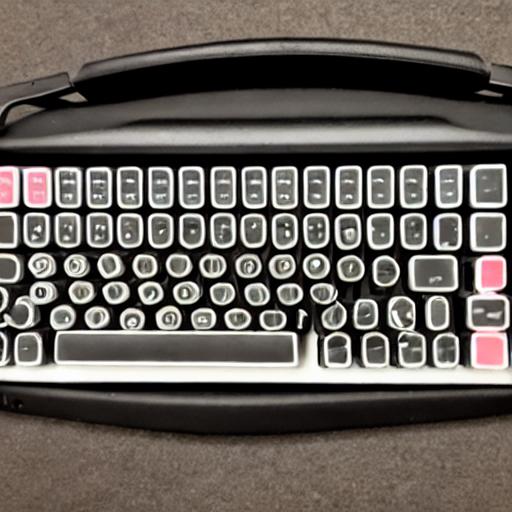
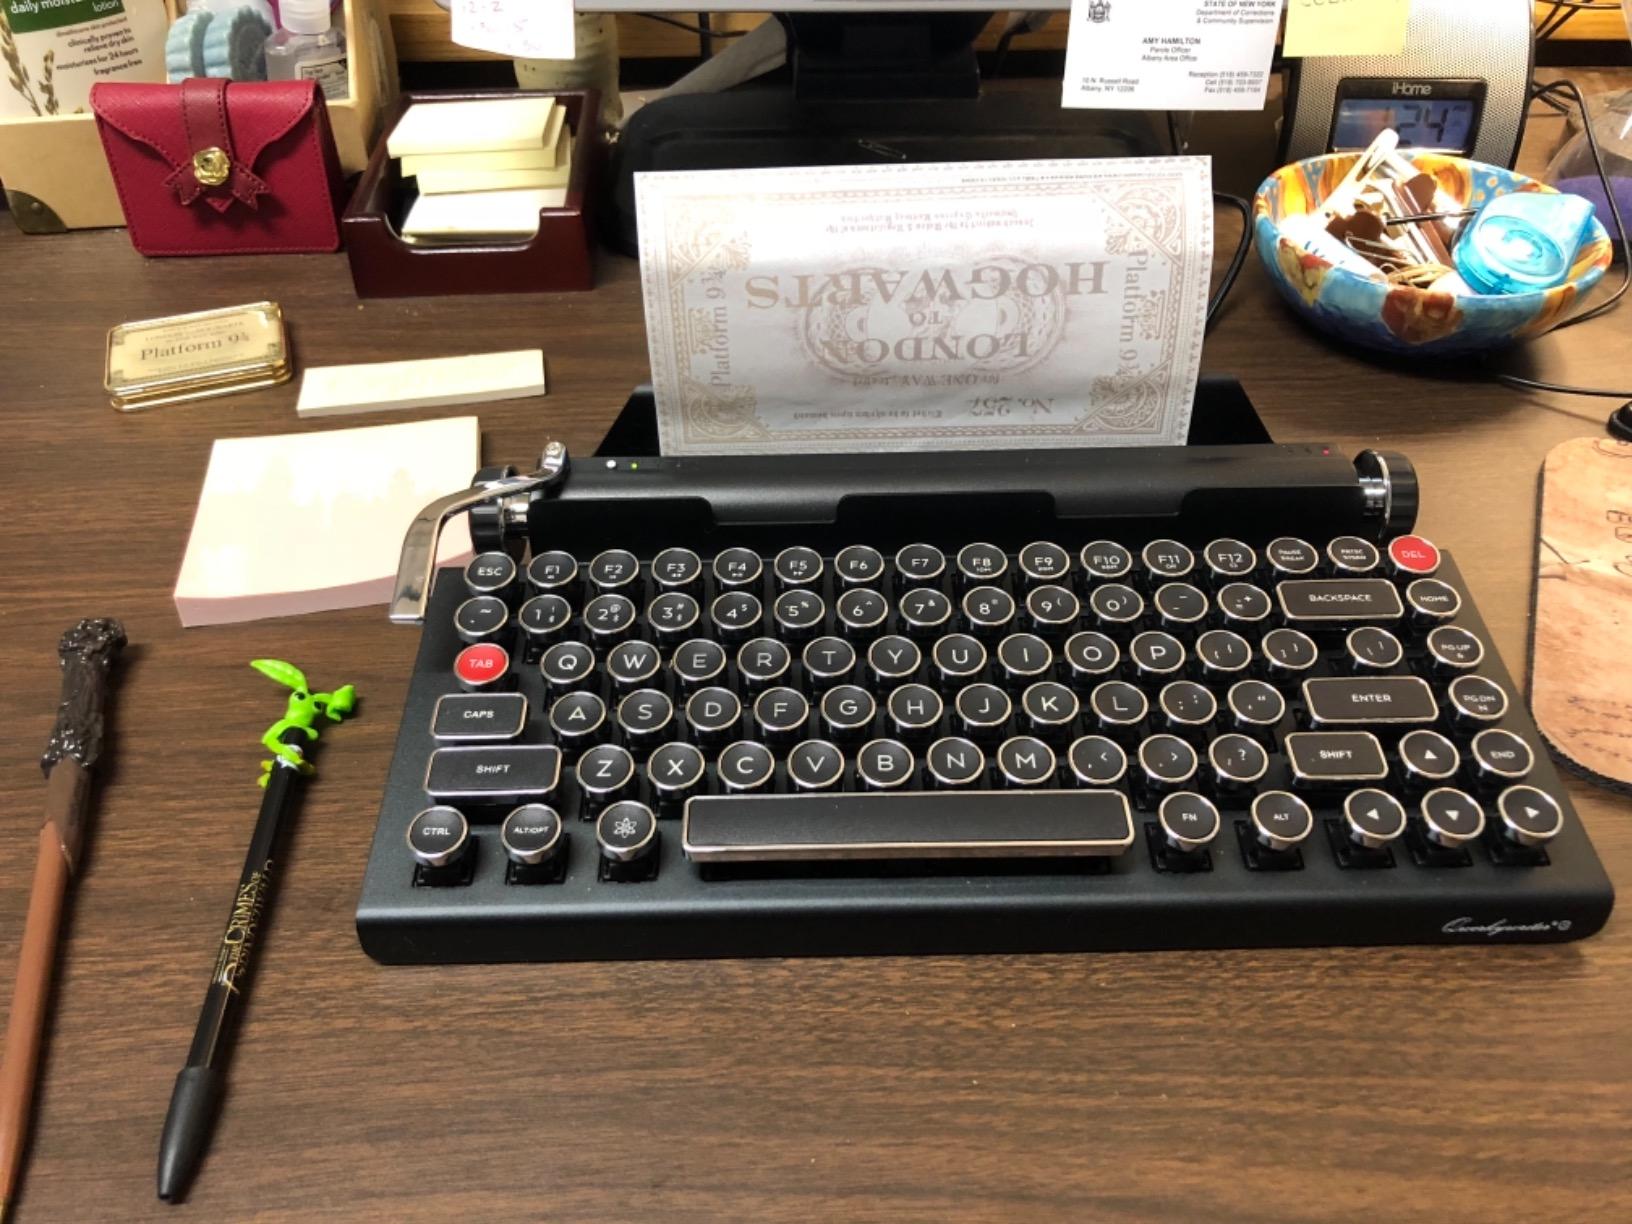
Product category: keyboard
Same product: no